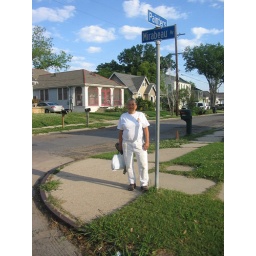
flavia, the &amp;quot;real thing&amp;quot; under the painter street sign at maribeau